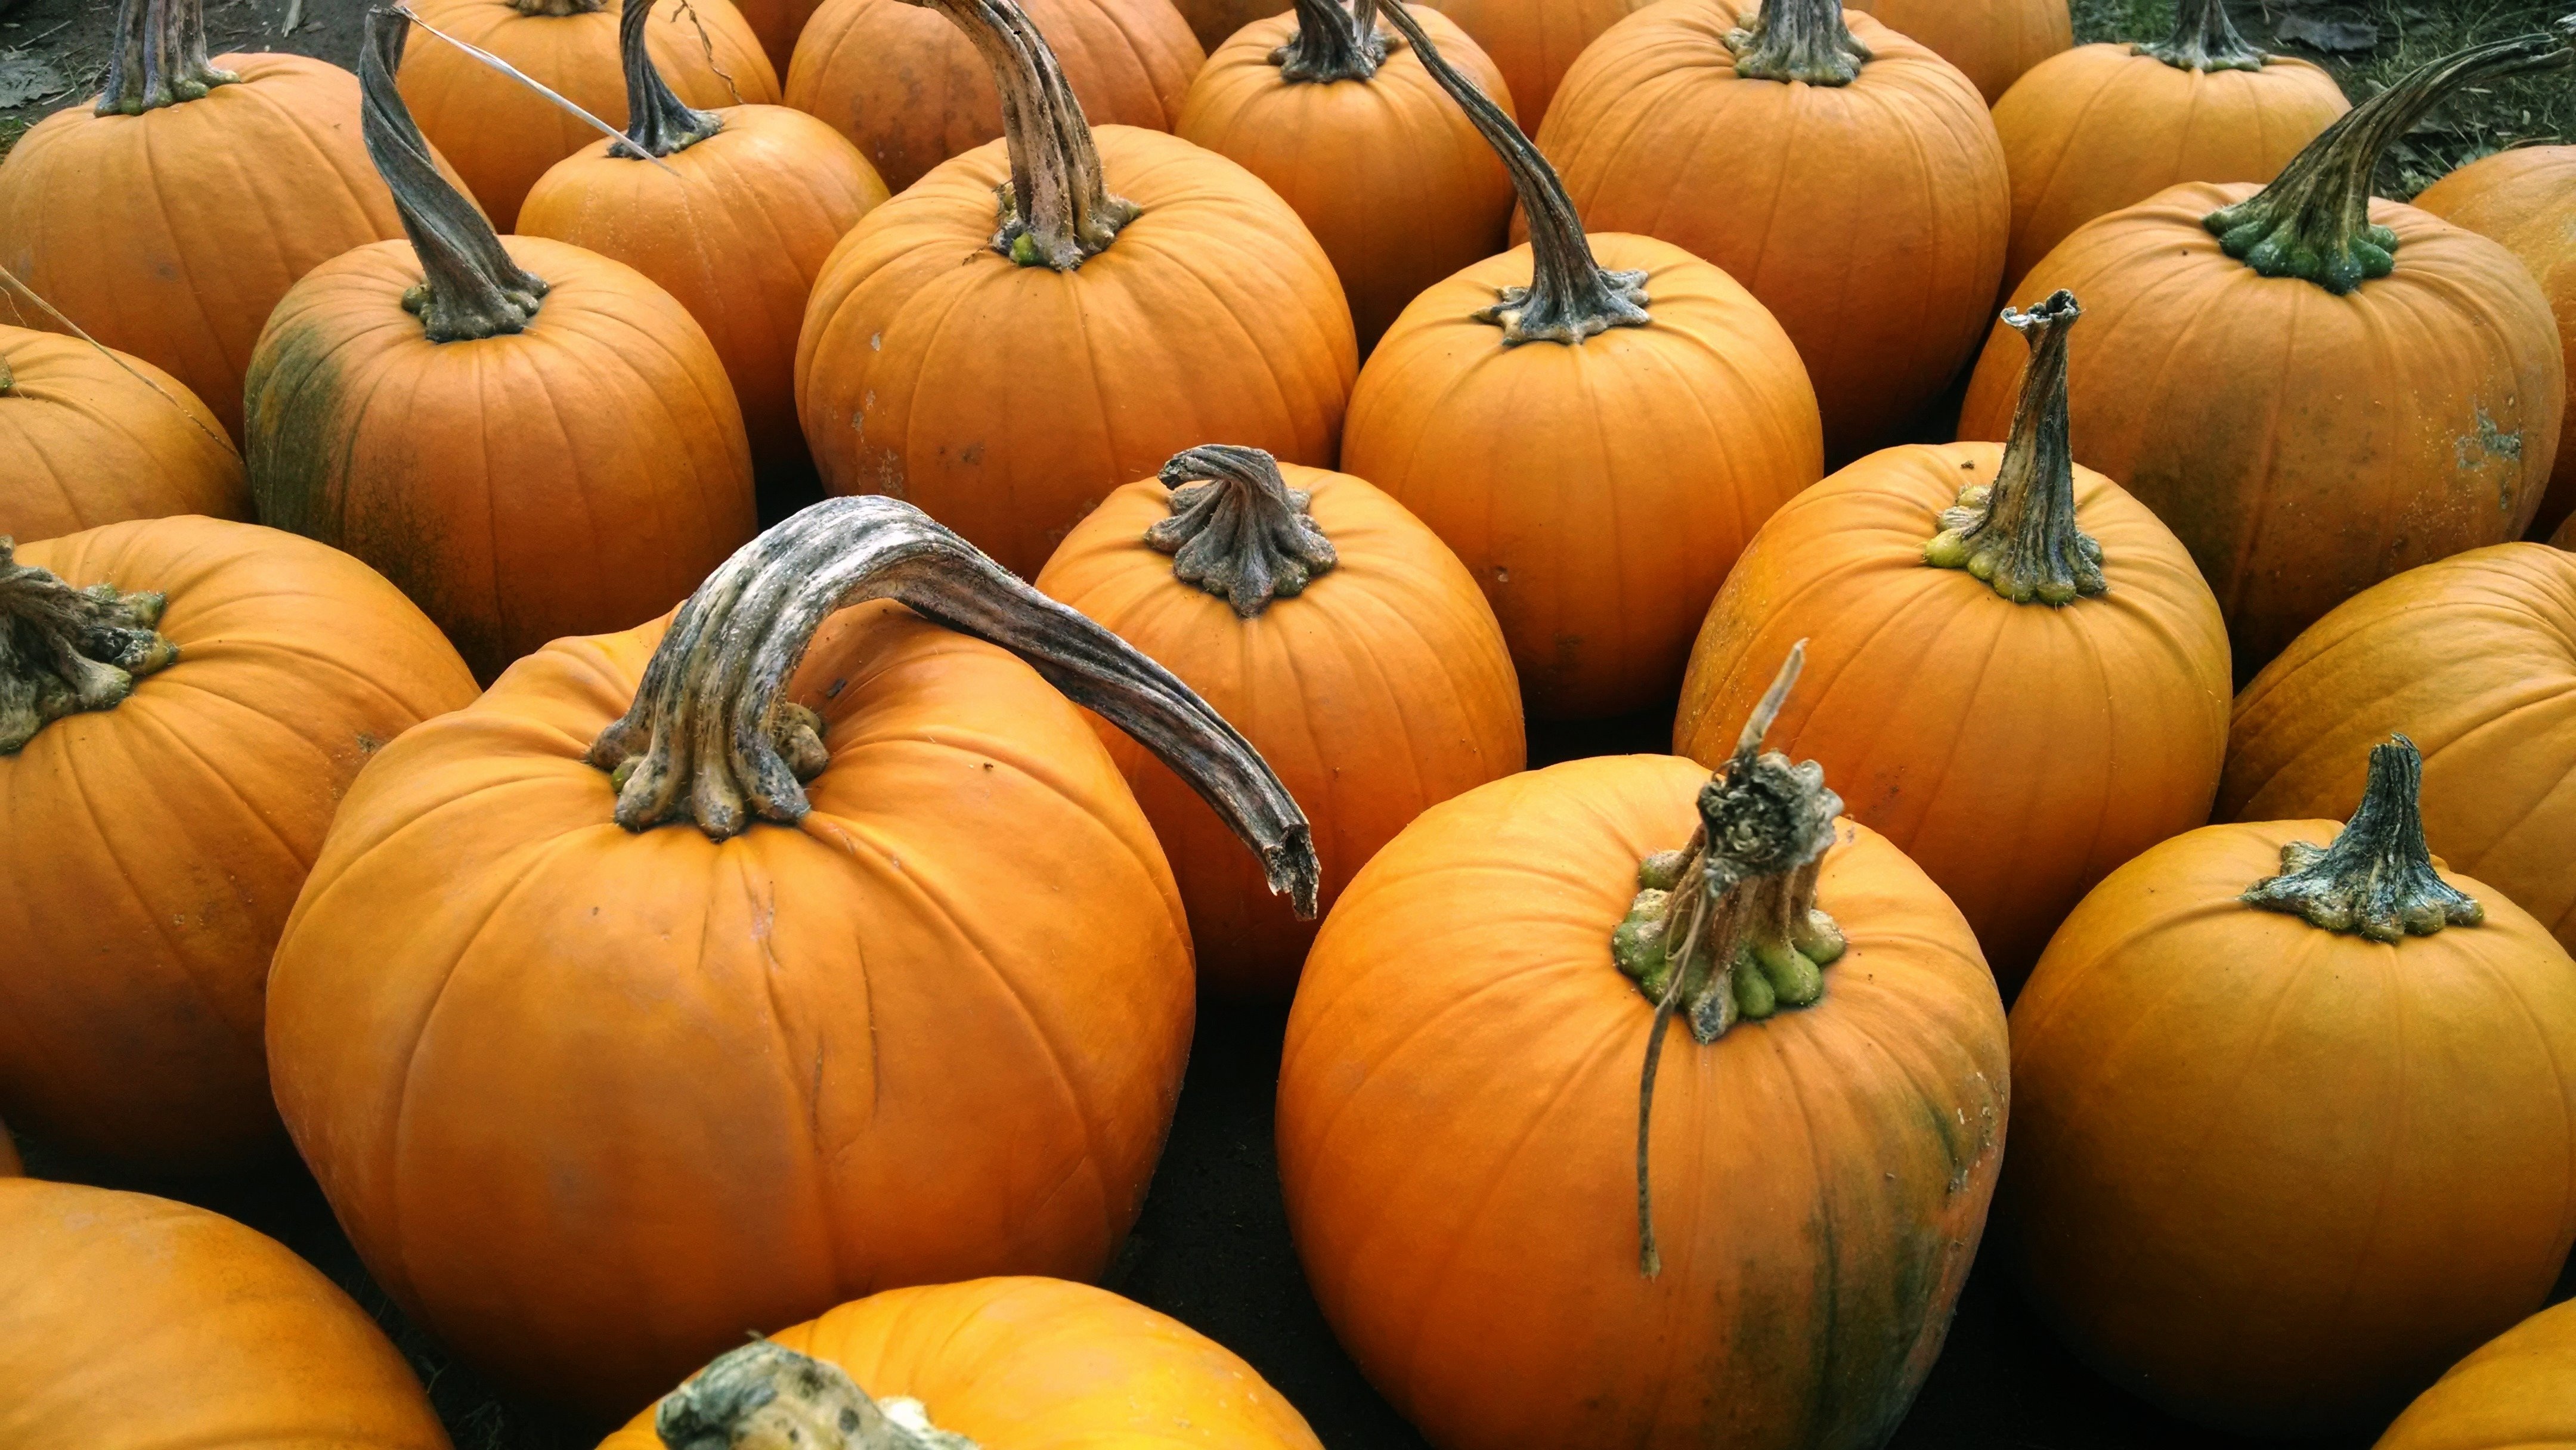
plant, farm, fall, celebration, decoration, orange, harvest, produce, vegetable, autumn, pumpkin, halloween, yellow, agriculture, season, gourd, thanksgiving, seasonal, calabaza, carving, october, pumpkins, cucurbita, flowering plant, winter squash, happy thanksgiving